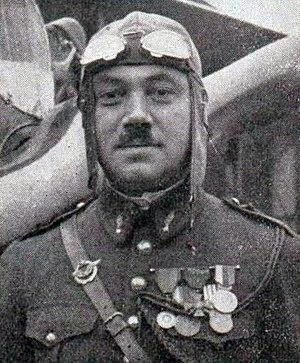
Florentin Bonnet en 1925 (adjudant-chef).
Un record de vitesse aérien concerne la vitesse anémométrique la plus rapide atteinte par un avion, catégorisé parmi une classe particulière. Les règles pour la validation de ces records sont définies par la Fédération aéronautique internationale, qui ratifie également toutes les réclamations.